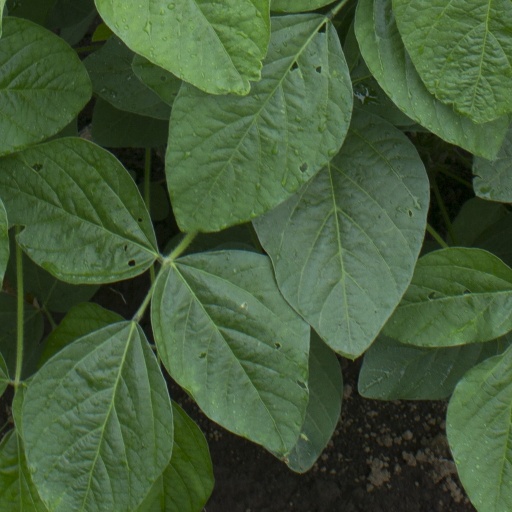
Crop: soybean